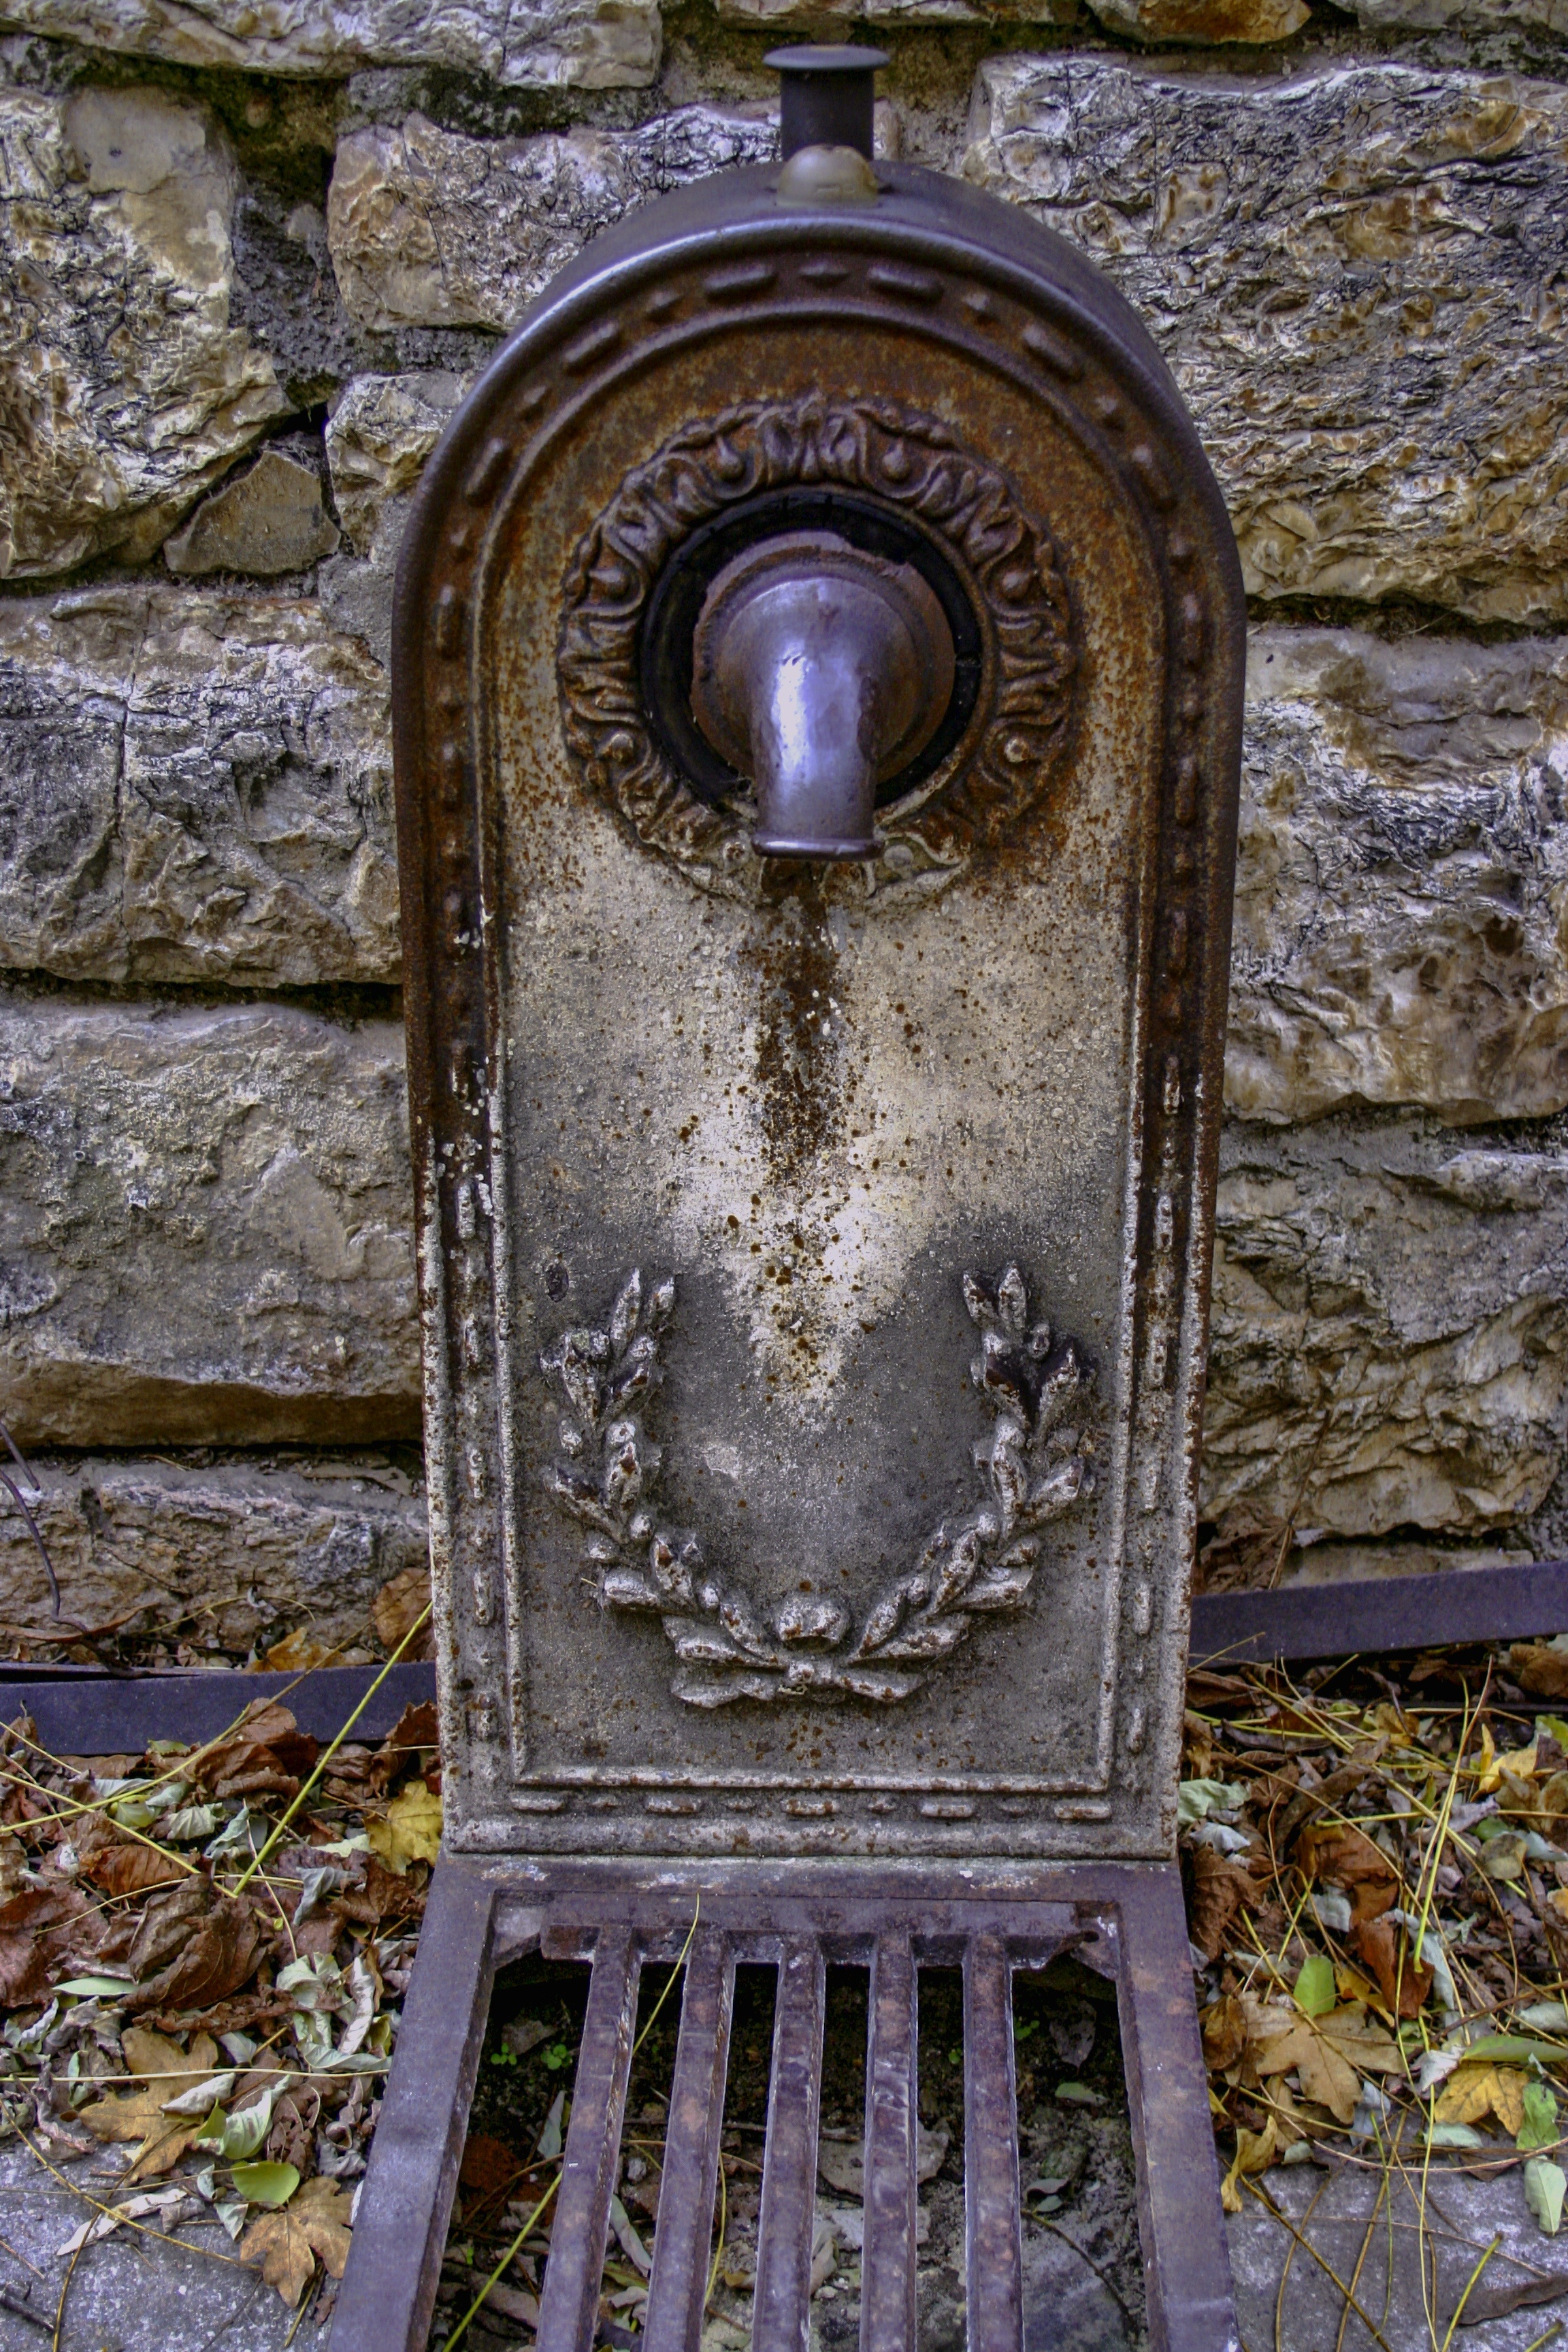
rock, wood, france, statue, sculpture, temple, fountain, shrine, iron, carving, former, lozere, tarn, ancient history, saint enimie